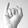
ASL letter: I